Sidney Wheelhouse

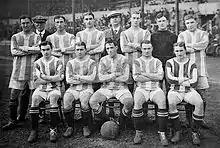
Grimsby Town F.C. 1914–1915. BACK: David Kenny, Holden (Trainer), William Andrews, Sidney Wheelhouse, Willis Rippon, Alfred Lee, Percy Summers, Francis Martin. FRONT: Thomas Spink, Thomas Rippon, George Rampton, Thomas Mayson, Ralph Thompson.

He fought with the 17th (Service) Battalion of the Duke of Cambridge's Own (Middlesex Regiment) (more popularly known as the 1st Football Battalion) during the First World War and rose to the rank of lance corporal. He saw action at Delville Wood and Guillemont in July and August 1916.